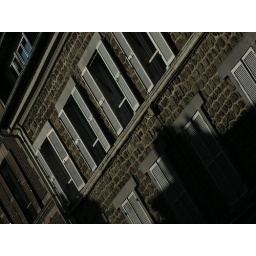
Typical house in this region : grey-golden stone, white shutters